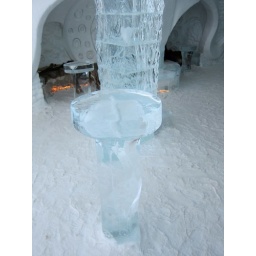
A cocktail table in the bar